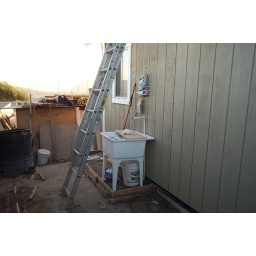
Outside water spigot was moved to the side of the house and mounted over a new sink.